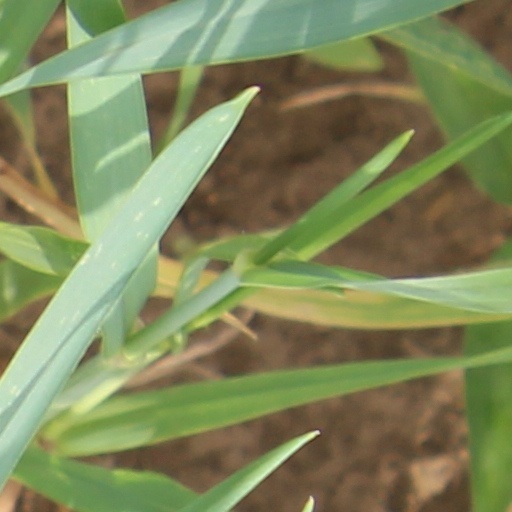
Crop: wheat